Starkillers

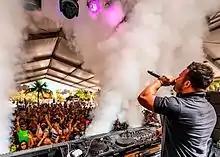
Starkillers

Nick Terranova (born December 21, 1977, in Los Angeles, California), better known by his stage name Starkillers, is an American DJ and record producer.